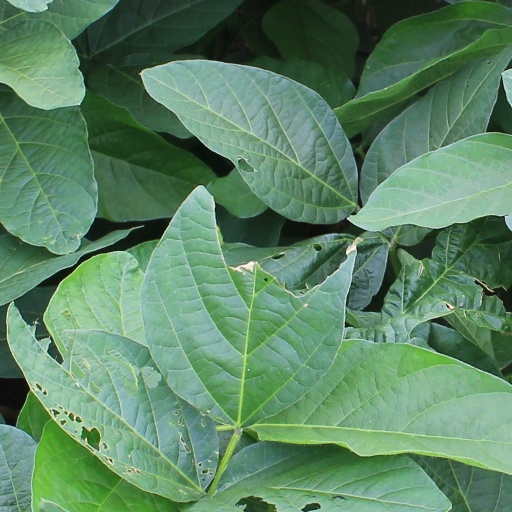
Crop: soybean